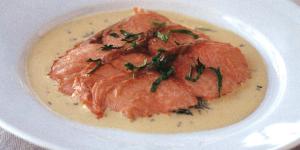
escalopes de salmon